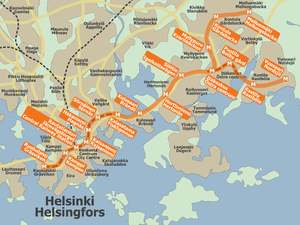
Kamppi est une station de métro finlandaise du tronçon central de l'unique ligne du réseau métropolitain de la ville d'Helsinki, capitale du pays. Elle dessert le quartier de Kamppi et notamment le centre de Kamppi situé au-dessus.
La station de métro de Mellunmäki est l'une des stations de la branche nord du métro d'Helsinki.
La station de métro de Myllypuro est l'une des stations du métro d'Helsinki.
Ruoholahti est une station de métro finlandaise du tronçon central de l'unique ligne du réseau métropolitain de la ville d'Helsinki, capitale du pays. Elle dessert le quartier de Länsisatama dans la section Ruoholahti.
La station de métro de l'Itäkeskus est l'une des stations du métro d'Helsinki.
La station de métro de Puotila est l'une des stations du métro d'Helsinki.
La station de métro de Kalasatama est l'une des stations du métro d'Helsinki.
La station de métro de Sörnäinen est l'un des stations du métro d'Helsinki.